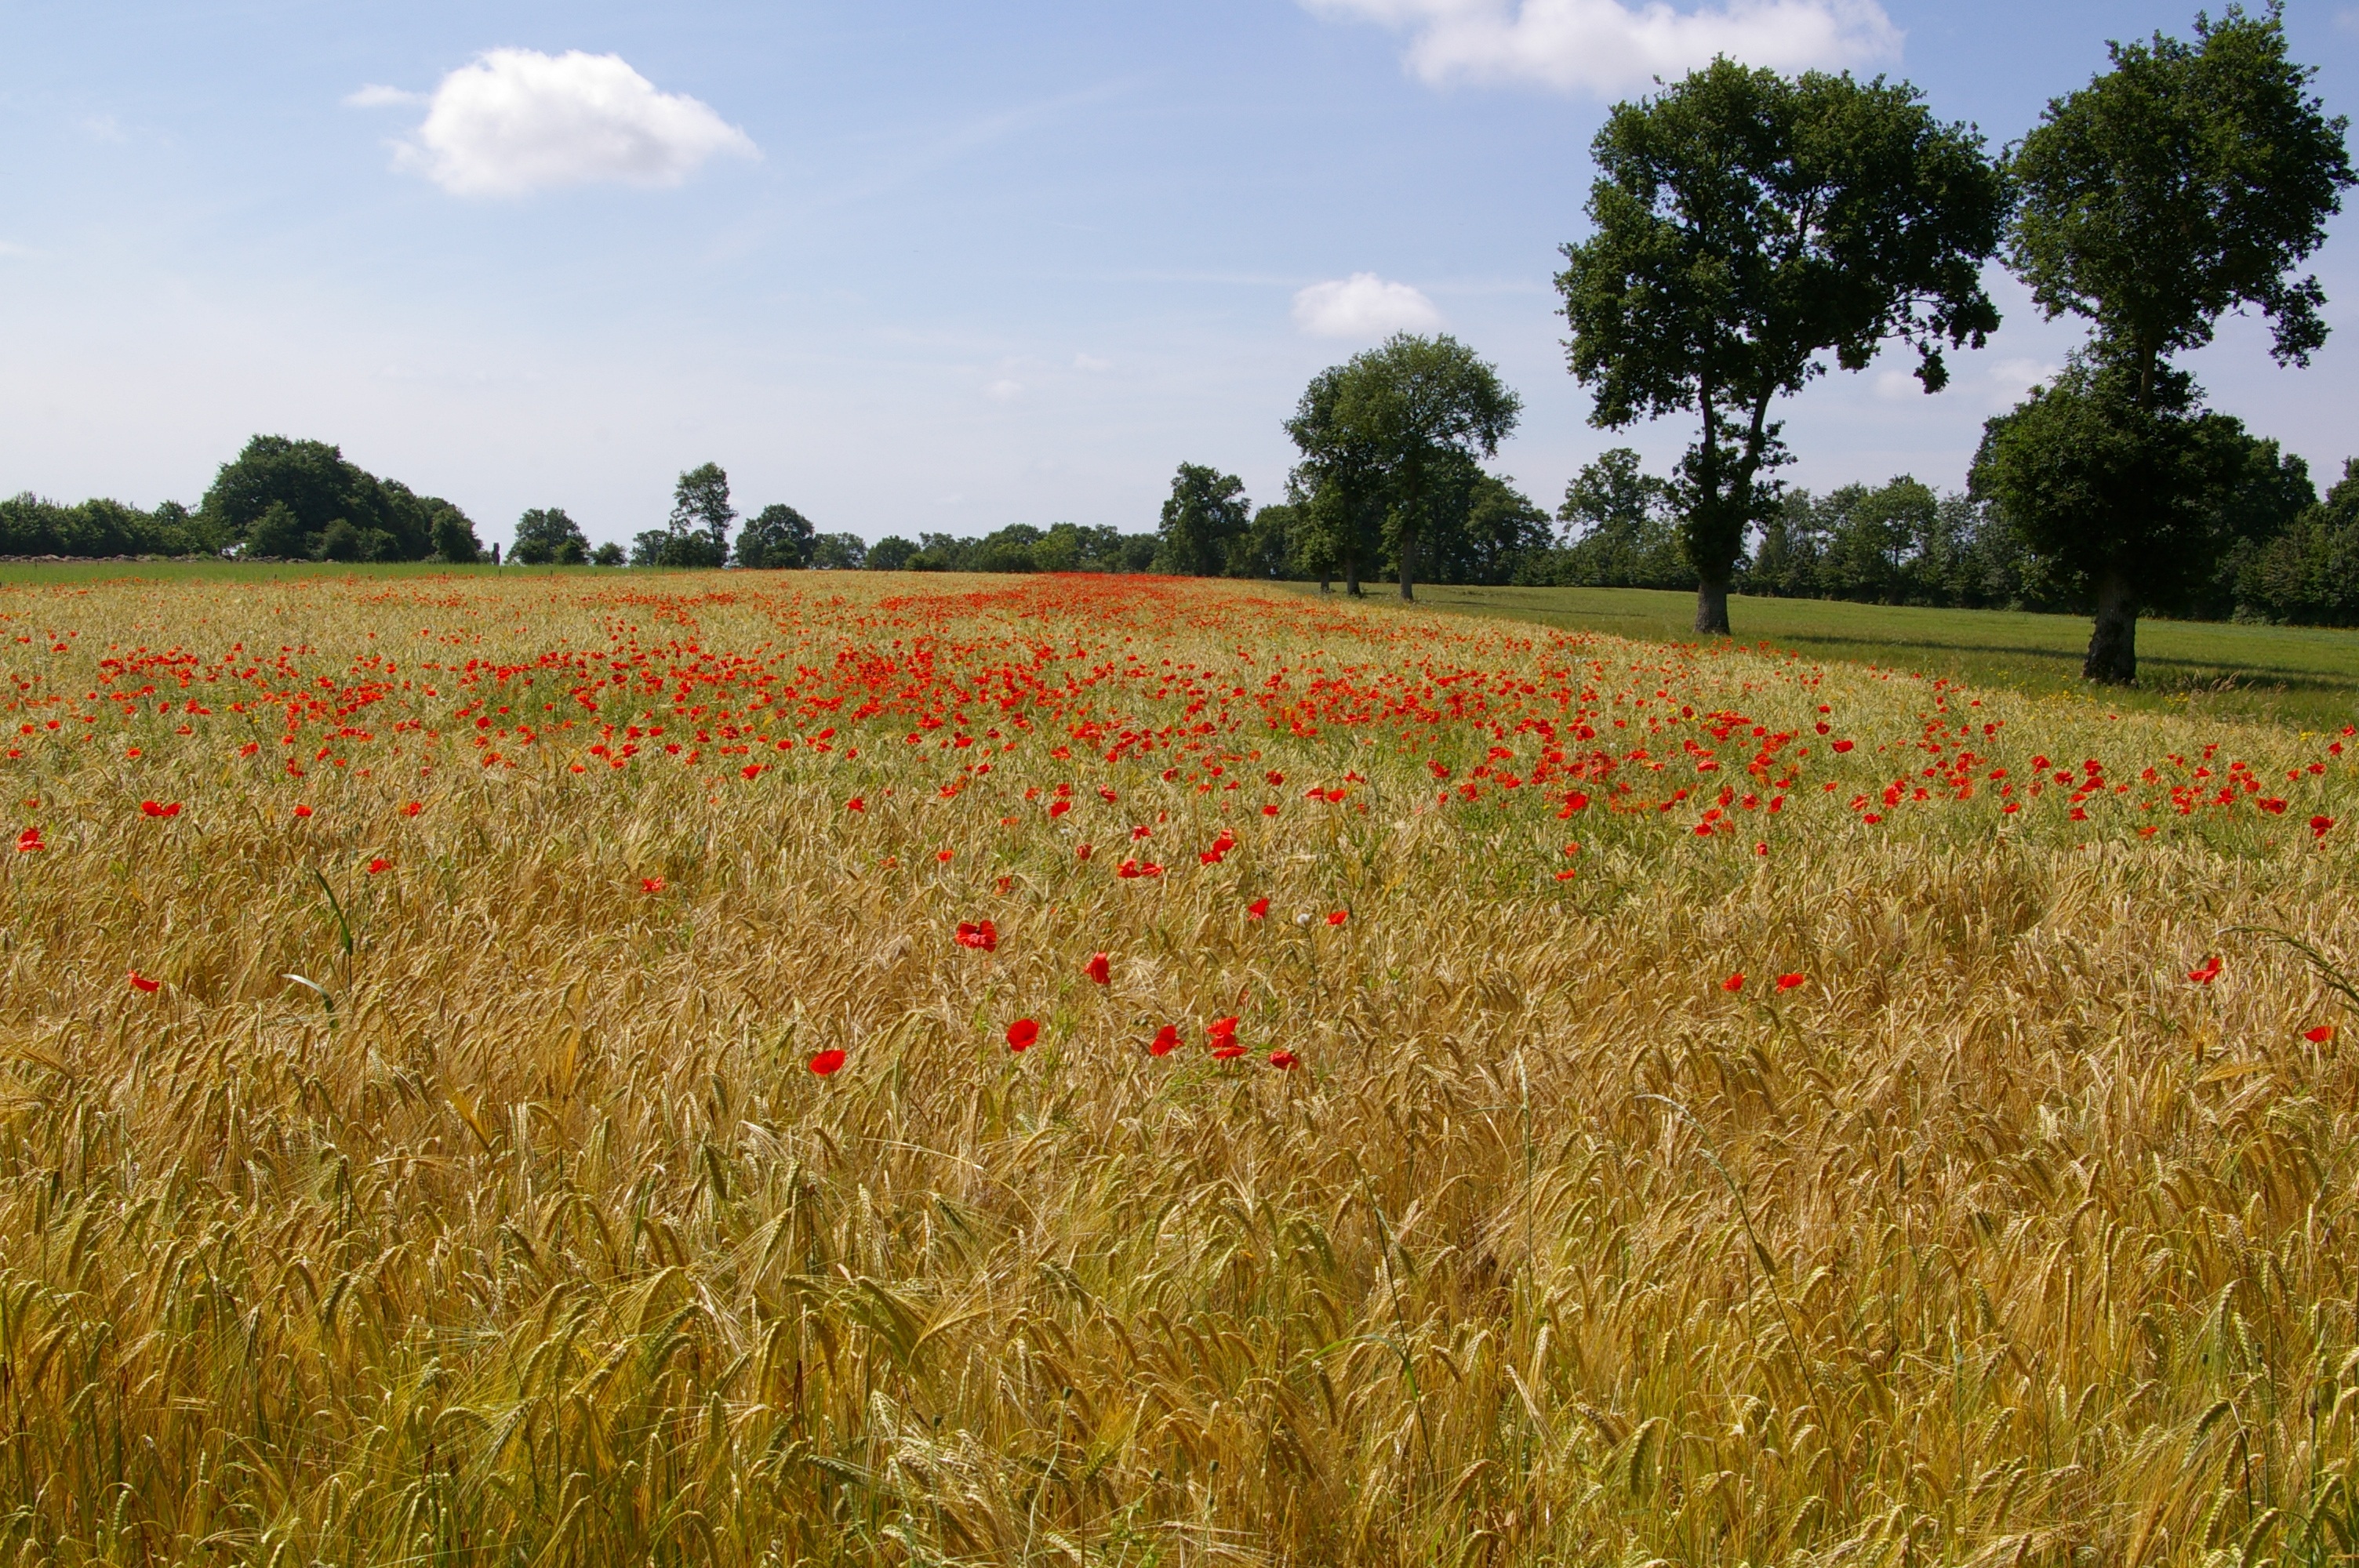
landscape, nature, grass, plant, field, farm, meadow, barley, prairie, flower, france, spring, green, cow, crop, pasture, yellow, agriculture, plain, wildflower, fields, colors, grassland, epi, poppy, habitat, pre, ecosystem, steppe, rural area, flowering plant, nature fields, fleurs des champs, natural environment, grass family, land plant